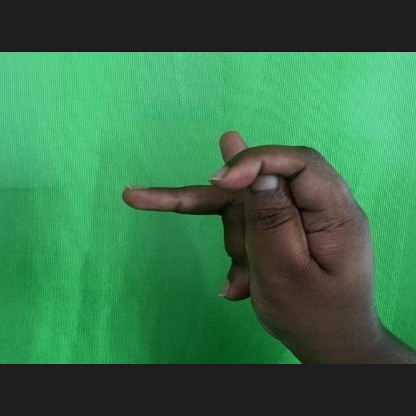
Mudra: Katakamukha